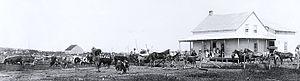
Photographie, Ferme d'Eusebe Simard, Hébertville, Lac-Saint-Jean, QC, vers 1906, Wm. Notman &amp
Hébertville est une municipalité du Québec, située dans la MRC de Lac-Saint-Jean-Est, dans la région administrative du Saguenay–Lac-Saint-Jean. Elle constitue la plus vieille municipalité du comté ainsi que la paroisse la plus ancienne. La municipalité est membre de la Fédération des Villages-relais du Québec.